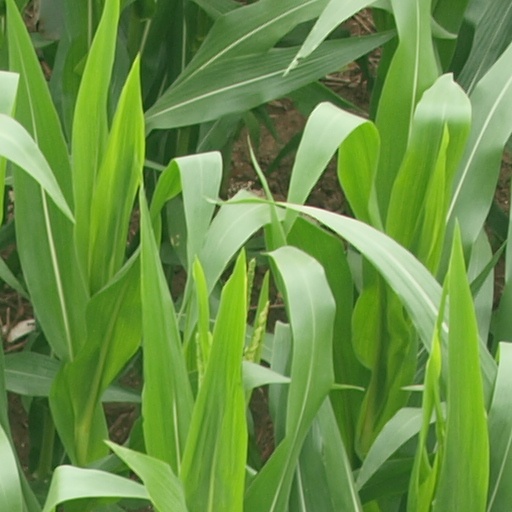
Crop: maize; corn